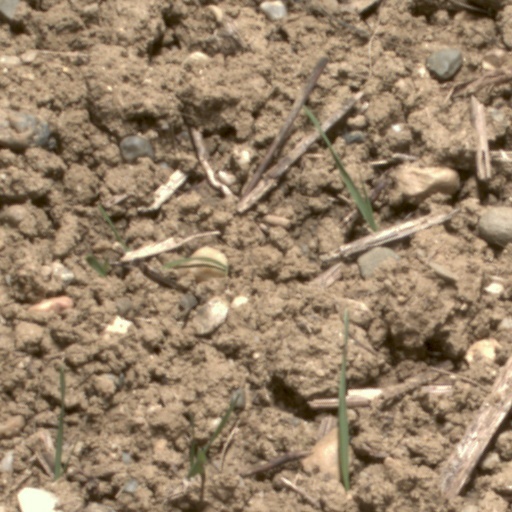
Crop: wheat